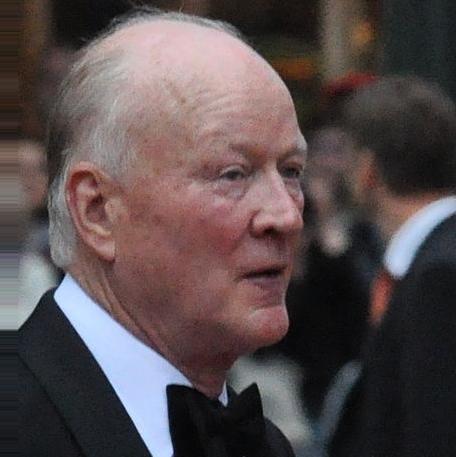
Age: 75